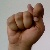
The image shows a hand gesture representing the letter 'T' in Indian Sign Language.